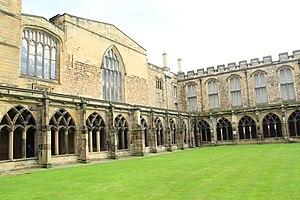
Siméon de Durham, connu en latin sous le nom de Simeon monachus dunelmensis, fut un moine bénédictin, et un chroniqueur et historien anglais de la cathédrale de Durham.